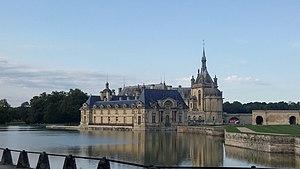
Château de Chantilly